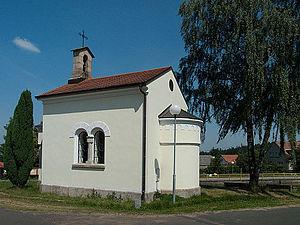
Řimovice est une commune du district de Benešov, dans la région de Bohême-Centrale, en République tchèque. Sa population s'élevait à 236 habitants en 2020.